Amami reversion movement

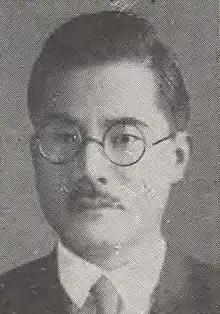
Masao Kanai, a former lawyer, judge, lower house member and Governor of Wakayama Prefecture, exploited his social network to craft an effective strategy for reversion.

The collection of signatures arrived in mainland Japan on May 13, and the news was reported nationwide. On June 2, a resolution concerning territory passed the Lower House, which requested the Allies to grant the wishes of the residents who feared separation from Japan. Former lower house member Masao Kanai (from Tatsugō) pressured the parliament to make the resolution single out the Amami Islands, but the resolution adopted in the end was a generic one covering not only Amami but also Okinawa and the Ogasawara Islands.